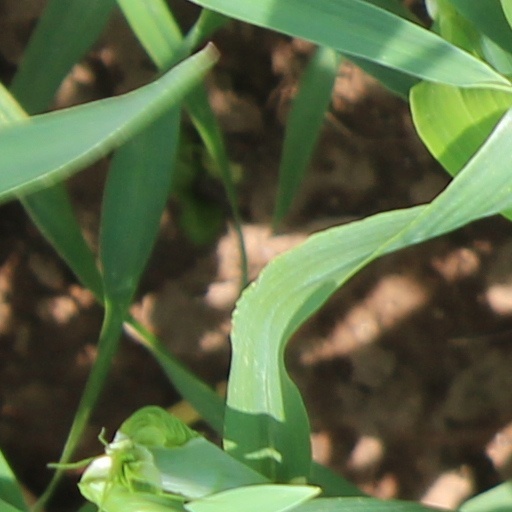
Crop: wheat